Cassini (lunar crater)

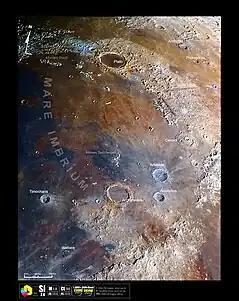
Cassini Crater (to the right) in a Selenochromatic Image (Si)

Cassini is a lunar impact crater that is located in the Palus Nebularum, at the eastern end of Mare Imbrium. The crater was named after astronomers Giovanni Cassini and Jacques Cassini. To the northeast is the Promontorium Agassiz, the southern tip of the Montes Alpes mountain range. South by south-east of Cassini is the crater Theaetetus. To the northwest is the lone peak Mons Piton.